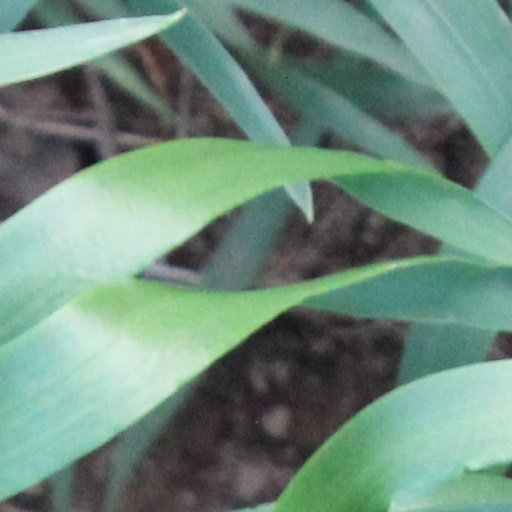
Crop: wheat